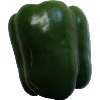
Label: Pepper Green 1